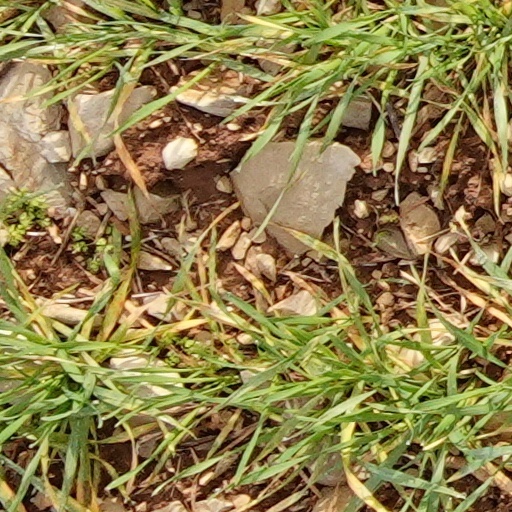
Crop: wheat